Seat farm

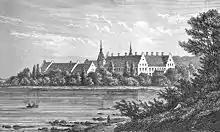
The seat farm Holsteinborg in Denmark.

In Scandinavia, a seat farm or manor farm (Norwegian /; or) was a farm where a nobleman had his permanent residence. They were found in the Kingdom of Denmark, the Kingdom of Norway, the Kingdom of Sweden, and Finland, and enjoyed certain privileges.